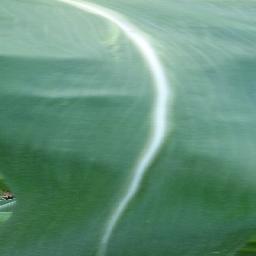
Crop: corn
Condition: (maize)_healthy